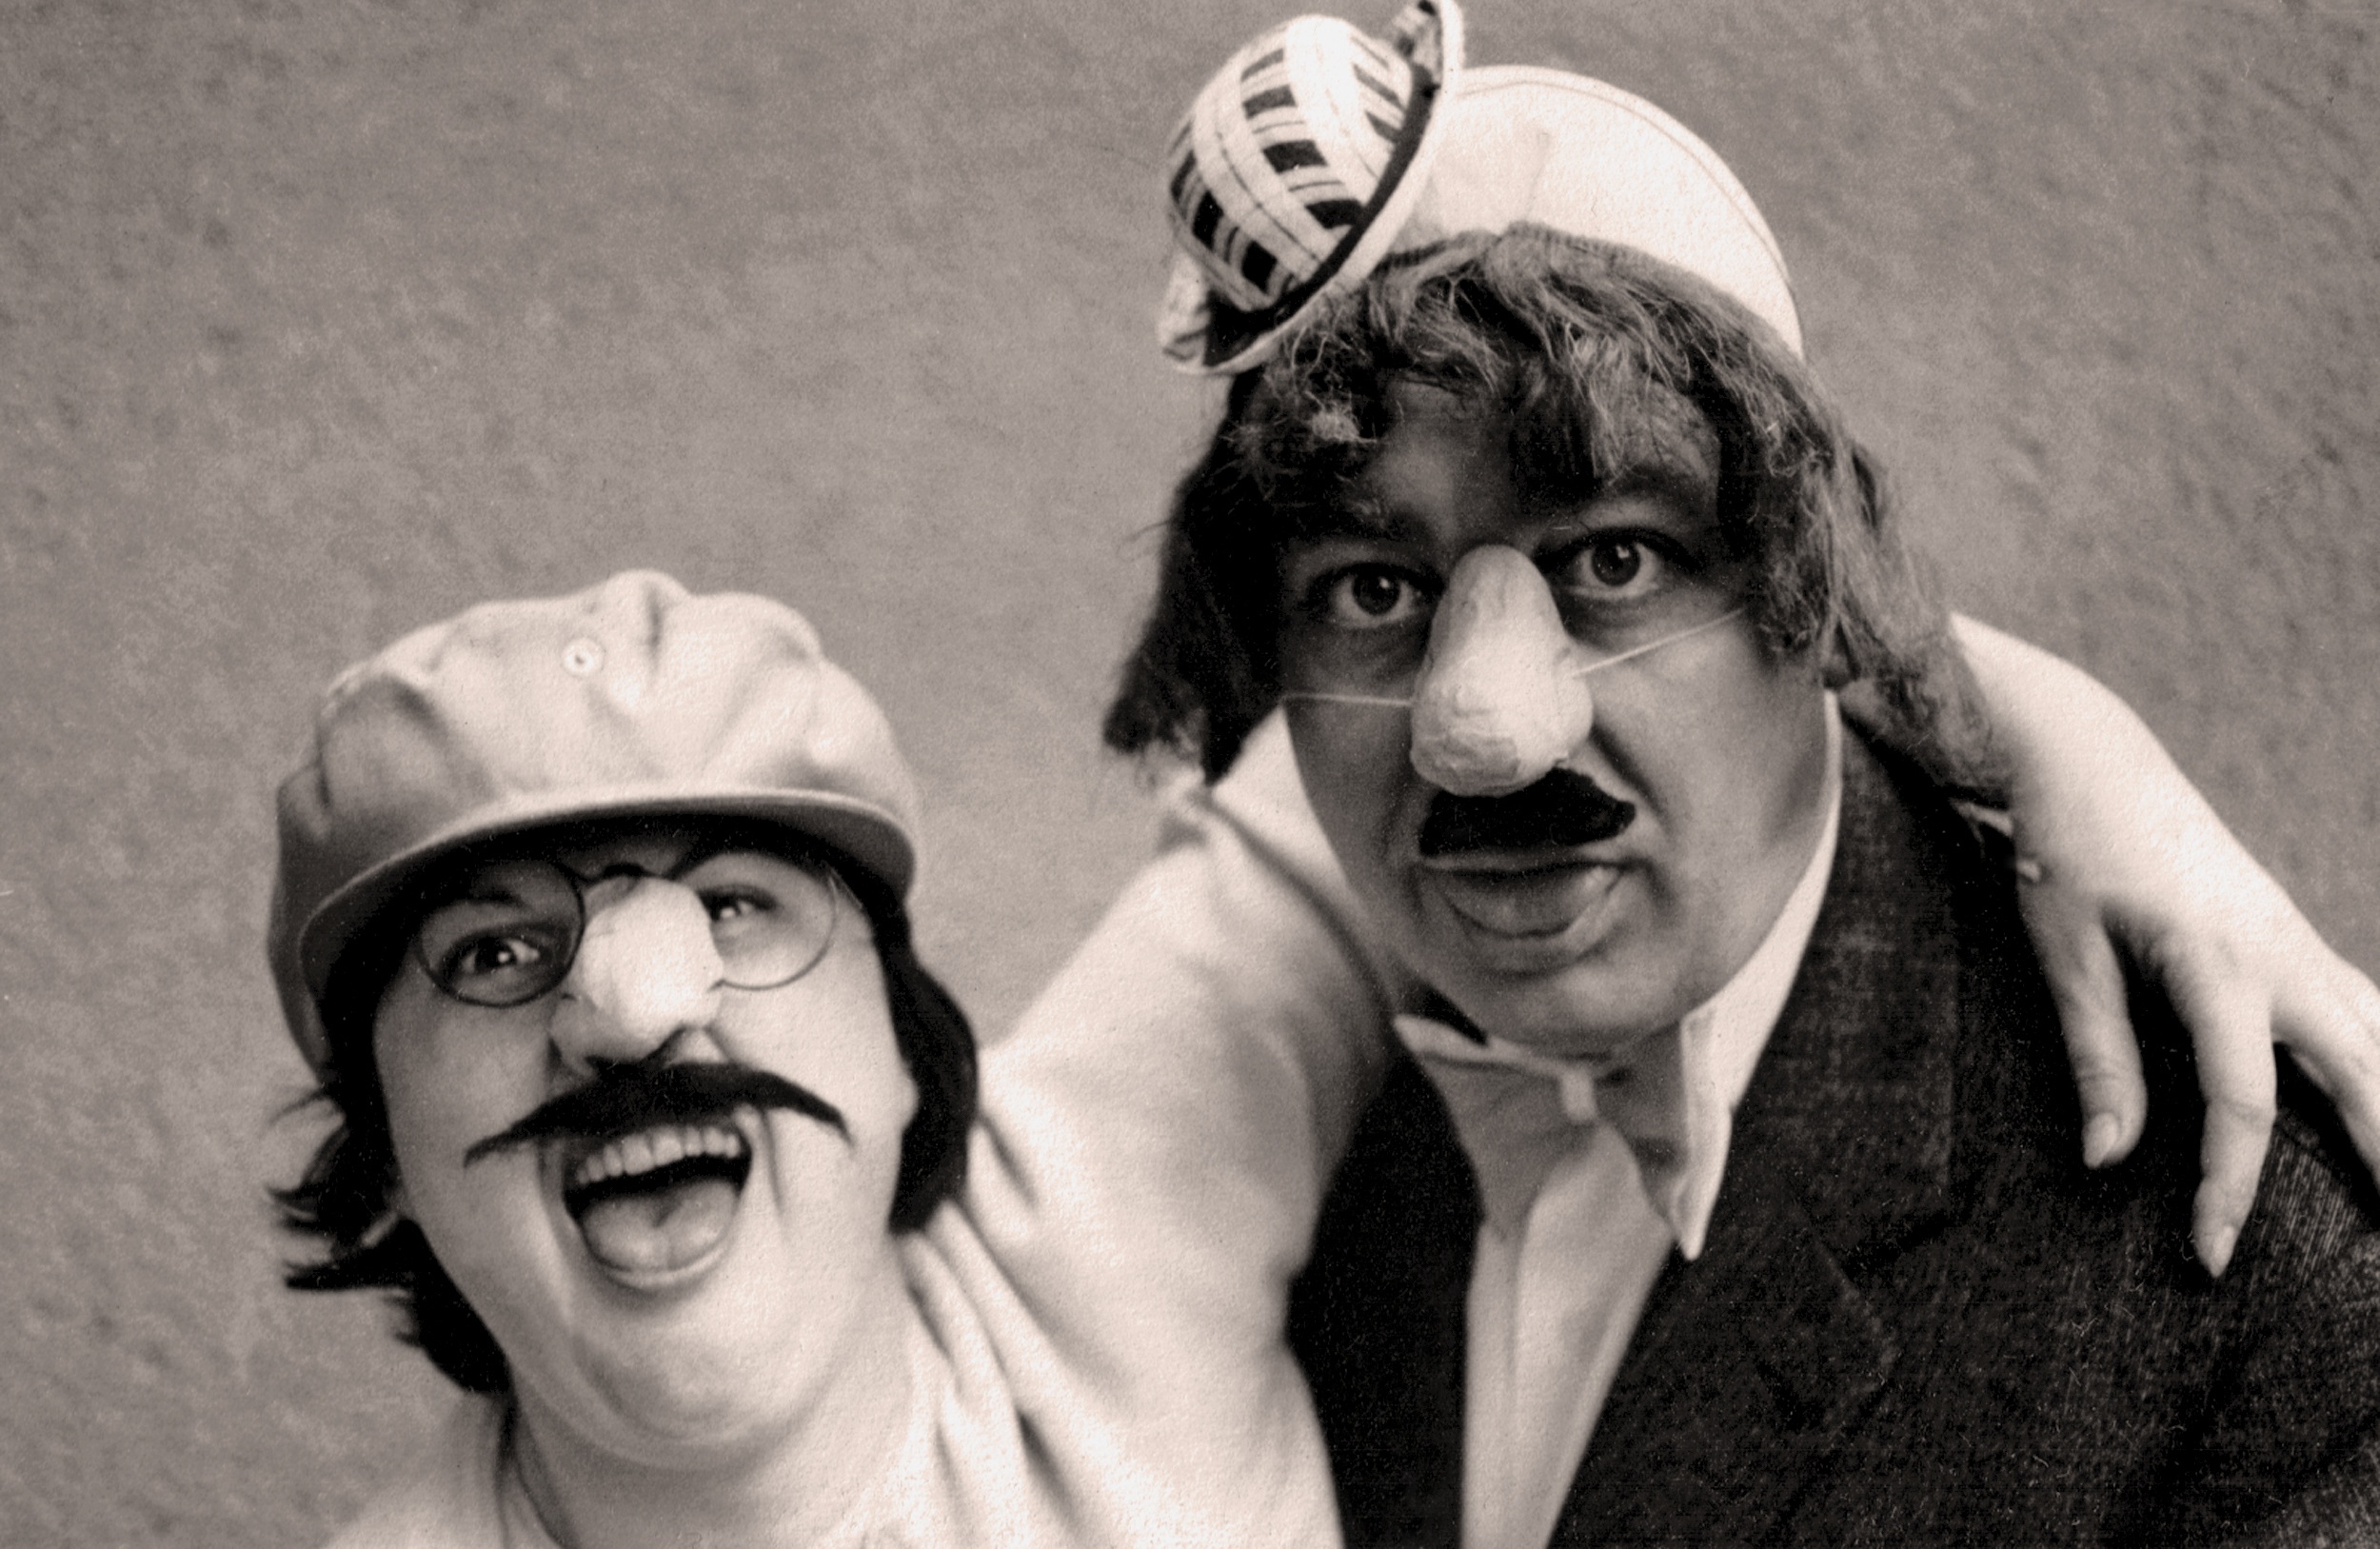
man, person, black and white, people, white, photography, portrait, carnival, black, monochrome, celebrate, dressed up, glasses, selfie, party, photograph, crazy, cologne, self portrait, bonn, hats, dusseldorf, monochrome photography, depend on, man woman, fastelovend, jeck, yekke, costumed costumed, abfeieren, woman man, thick nasal